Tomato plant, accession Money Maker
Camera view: tilt-top (135 deg); turntable rotation: 120 degrees
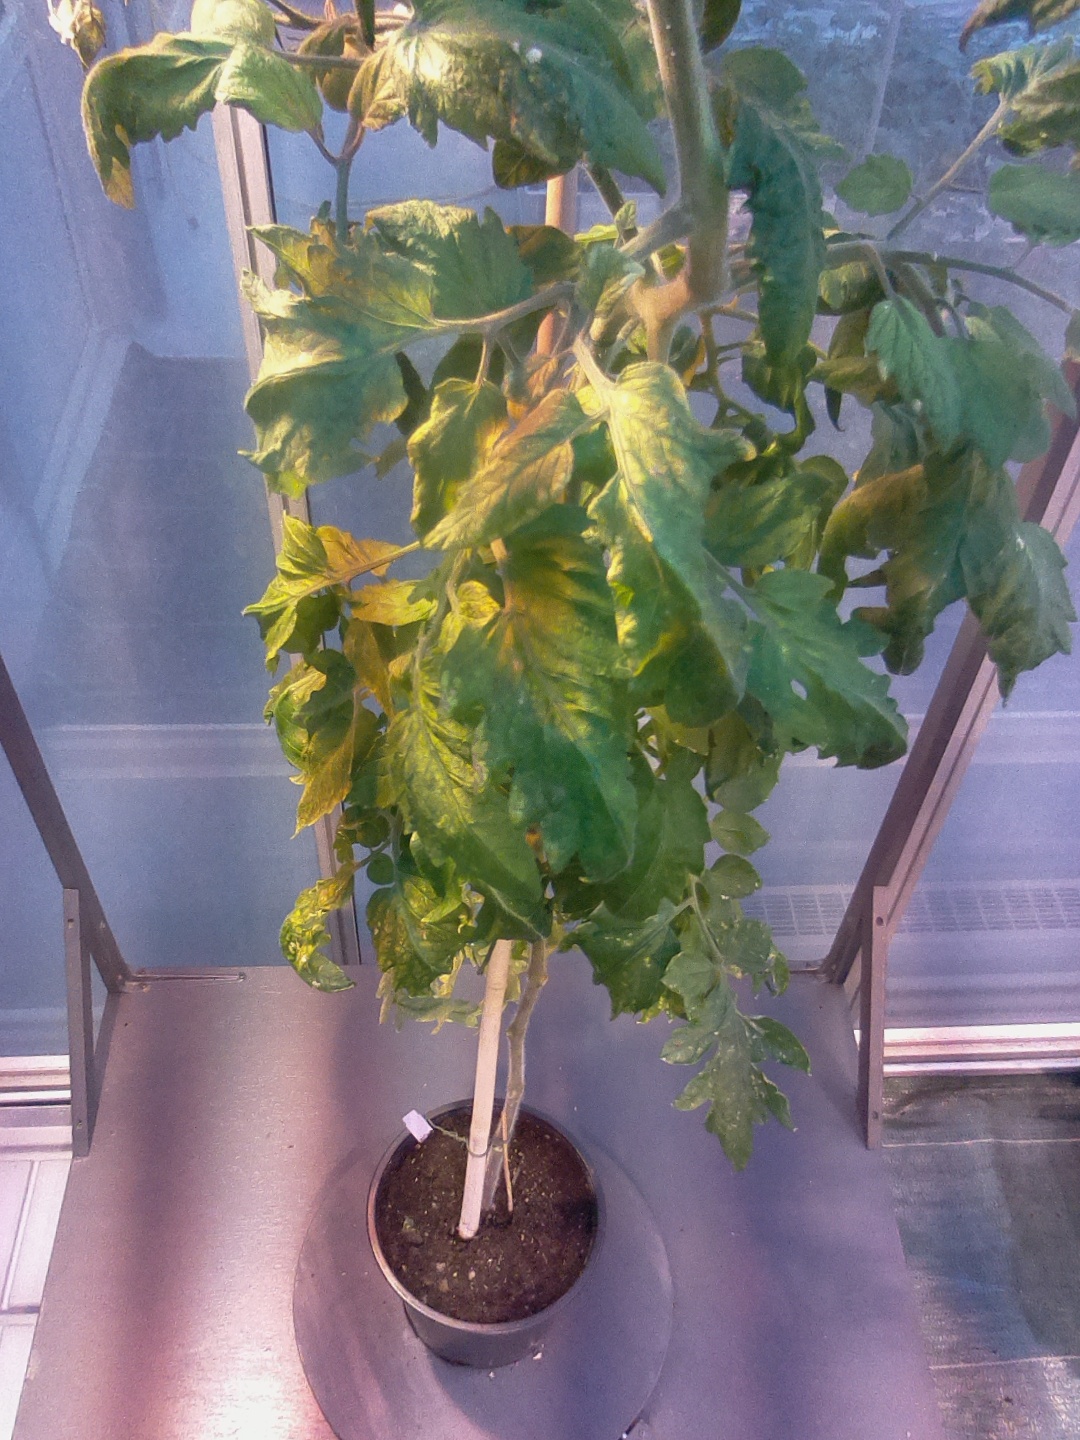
BBCH growth stage 72: 20%-30% of final fruit size